A Preface to Paradise Lost

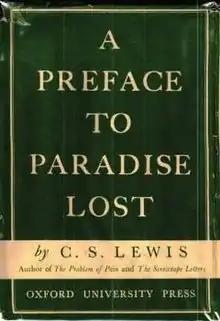
First edition

A Preface to Paradise Lost is one of C. S. Lewis's most famous scholarly works. The book had its genesis in Lewis's Ballard Matthews Lectures, which he delivered at the University College of North Wales in 1941. It discusses the epic poem "Paradise Lost", by John Milton.